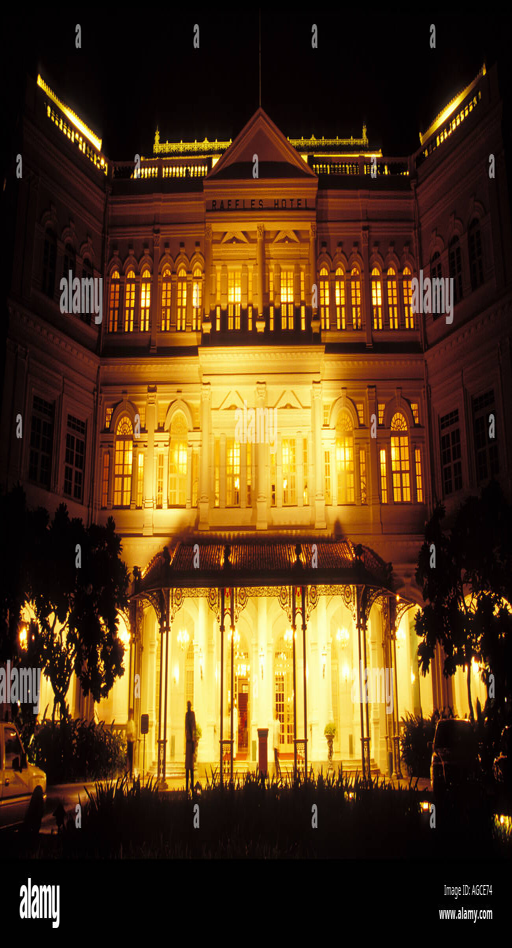
the hotel at night one of the symbols